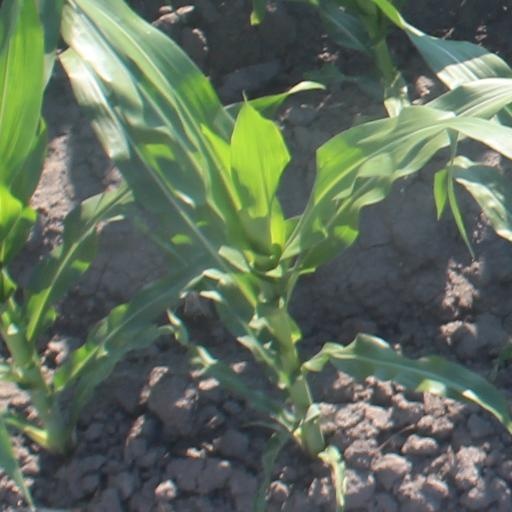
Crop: maize; corn